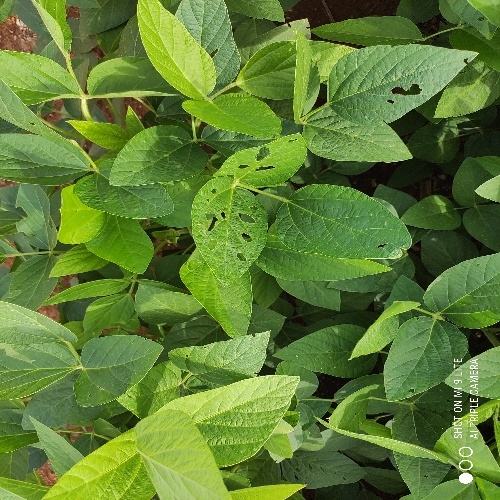
Label: Caterpillar